Eric Milroy

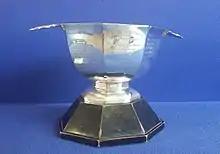
Milroy's Mother Trophy GWC

The Challenge Milroy - Black Watch Trophy, presented by Association Mémoire de Rugby events since 2017, continues to be awarded for veterans and leisure rugby in France or in Scotland every two-year between Amiens, Lorient, SUP'R XV Hauts-de-France, Nivelles, Clermont and Howe of Fife RFC Cupar. This trophy had been created by Christian Raoult.